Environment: real
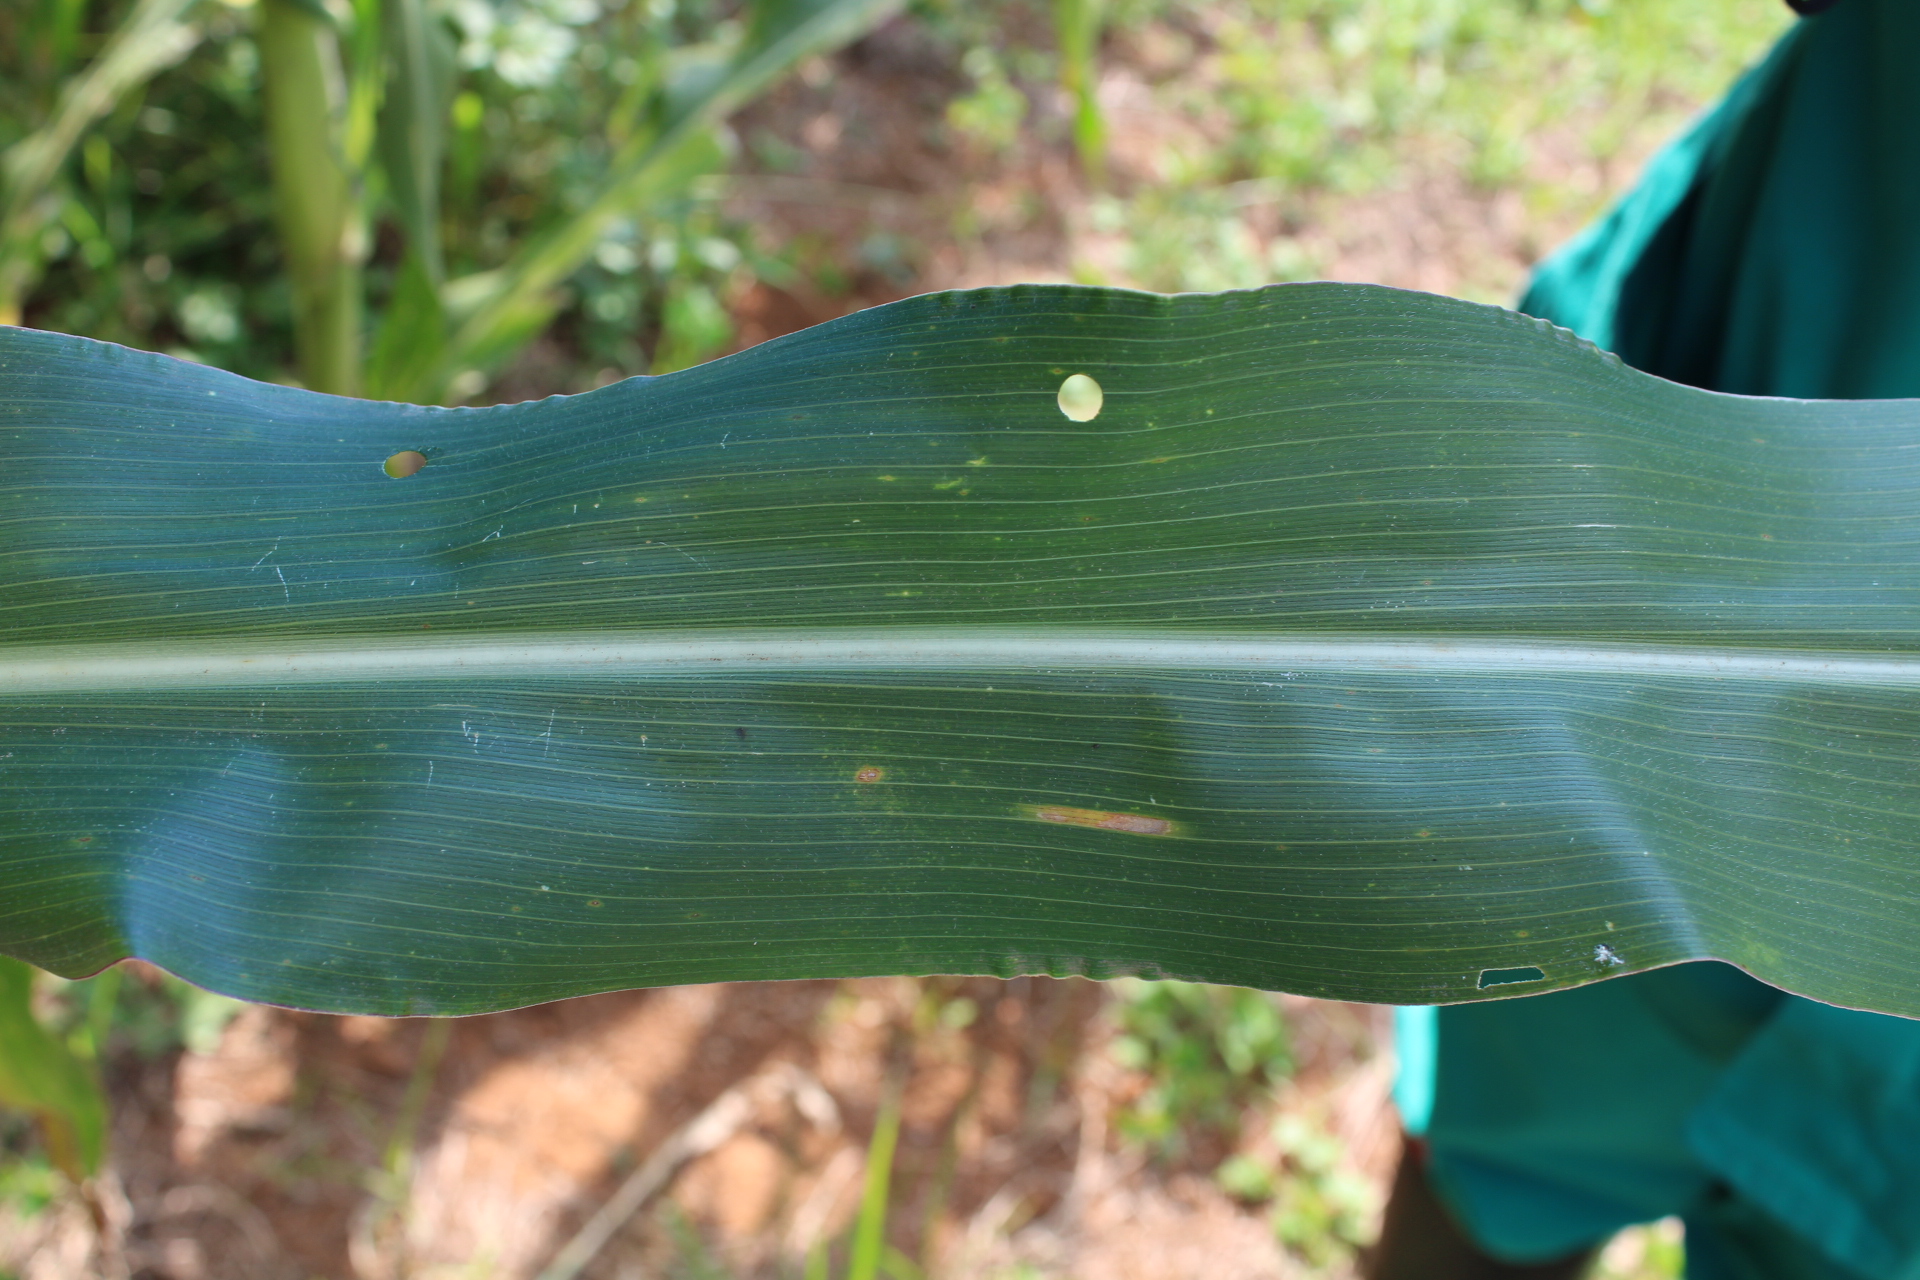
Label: gray_leaf_spot